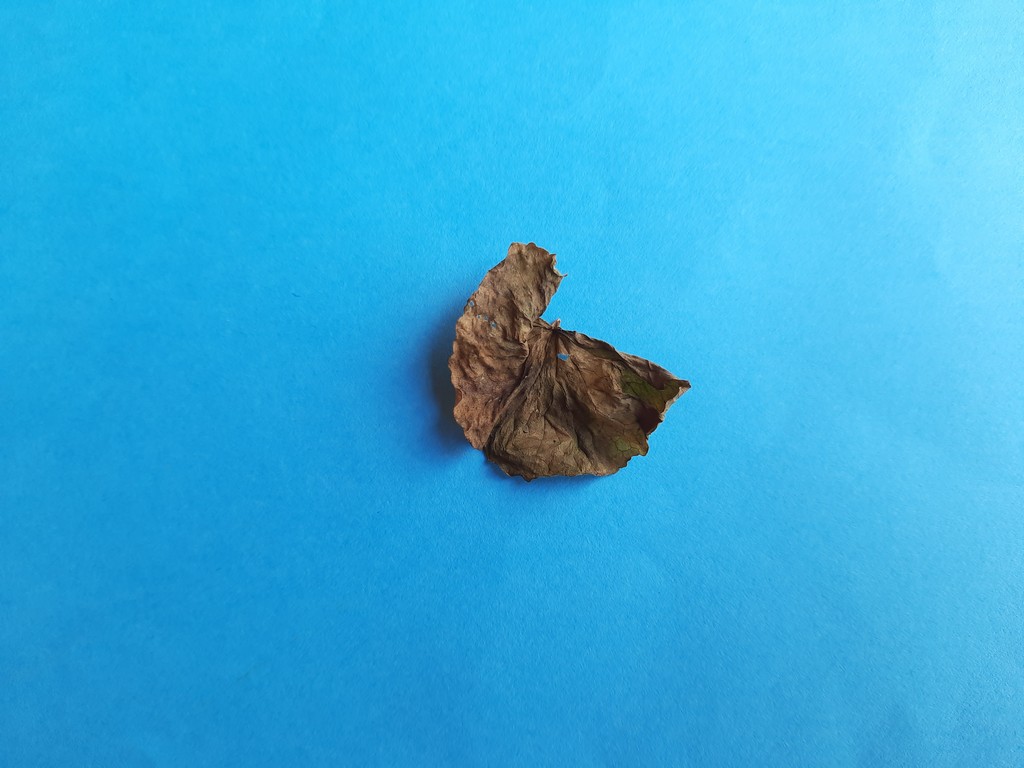
Label: Dried